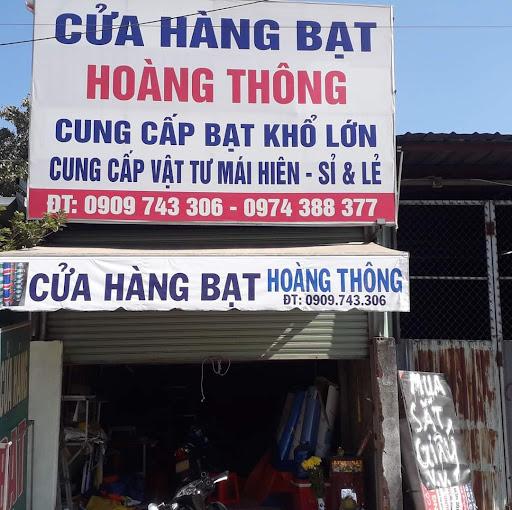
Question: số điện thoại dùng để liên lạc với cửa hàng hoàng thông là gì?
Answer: số điện thoại dùng để liên lạc với cửa hàng hoàng thông là 0909746306 hoặc 0974388377